Aranjanam

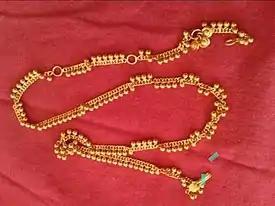
Gold Aranjanam

Aranjanam / Araijan Kodi (Malayalam: അരഞ്ഞാണം Tamil:அரைஞான் கயிறு) is a girdle-like ornament for the waist, worn around the waist by many south Indian adults and children. It is usually made of gold or silver, sometimes it may also be a red or black thread tied around the waist. Aranjanam are common among women and men in south India. A traditional practice being followed even today by many women and men, it is believed wearing Aranjanam protects against negative energy. In Kerala, almost all newborns irrespective of the religious affiliation get a waist chain. Although many boys generally abandon waist chains during their teenage years, but most girls continue to wear waist chains as adults. In Tamil Nadu, it is known as 'Araijan Kodi' and 'Aranjana Charadu' in Kerala, It is made of gold, silver, or thick thread in red or black and wears it under clothes and usually keeps it on all the time, even when nude. Aranjanam can also fasten the cloth on the waist, similar to women using it to secure the folds of a sari. Some parents also believe that it will safeguard against evil spirits. Although in India, many women and men continue to wear them as adults as well. A follower of Shiva is expected to wear a chain, with Rudrakshas strung in a white chain with one hundred beads, around the waist. In Lakshadweep a silver thread is worn by both men and women.